Chris Rolfe

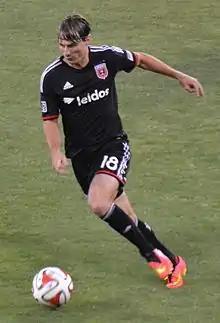
Rolfe playing for DC United in 2014

Chris Rolfe (born January 17, 1983) is an American former professional soccer player. Playing both as a forward and winger, Rolfe primarily played for the Chicago Fire of Major League Soccer, in addition to spending time in the Danish Superliga, before joining D.C. United later in his career. He also earned 10 caps for the United States during his career. He has been the director of operations with the University of Notre Dame men's soccer program since July 2019.